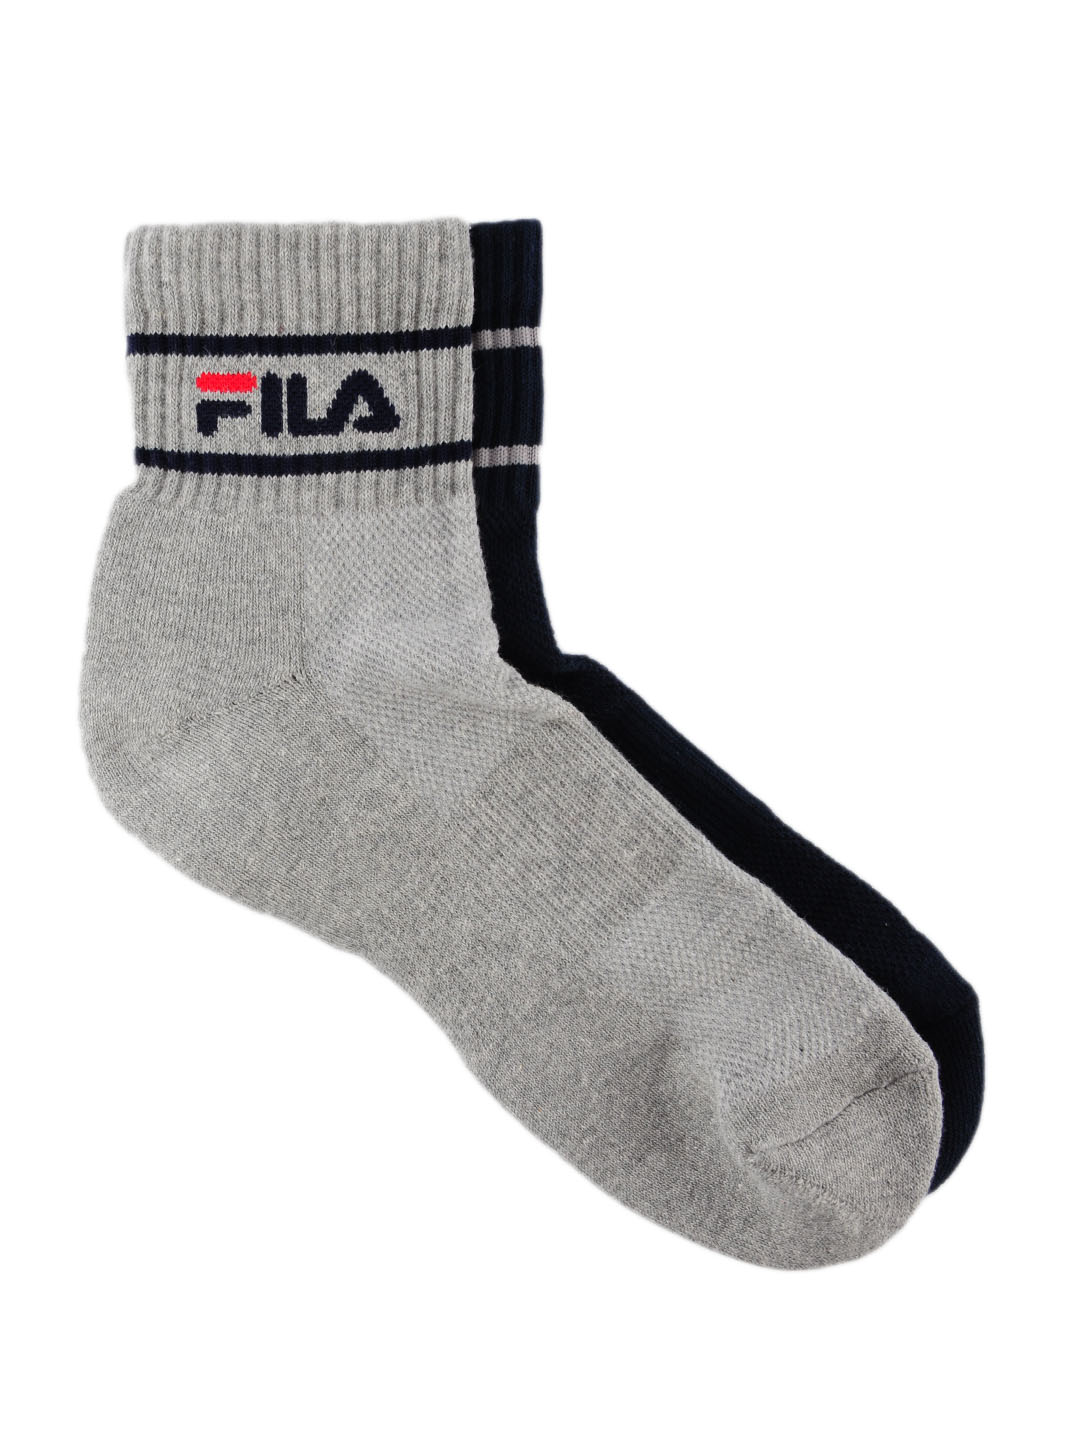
Fila Men Pack of 2 Socks
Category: Accessories / Socks / Socks
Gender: Men
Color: Grey
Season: Summer 2012
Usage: Sports